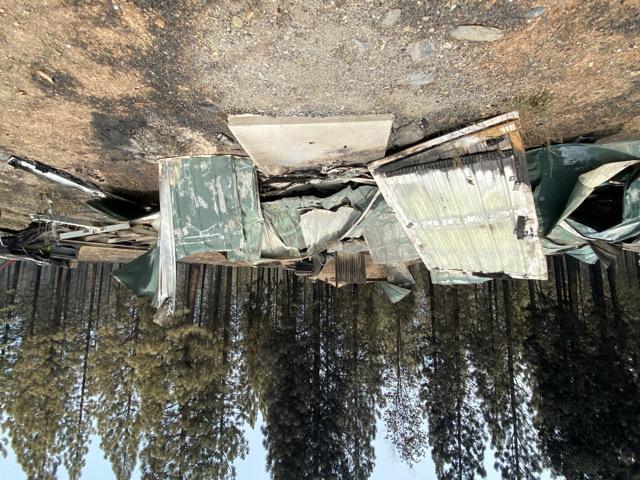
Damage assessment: destroyed